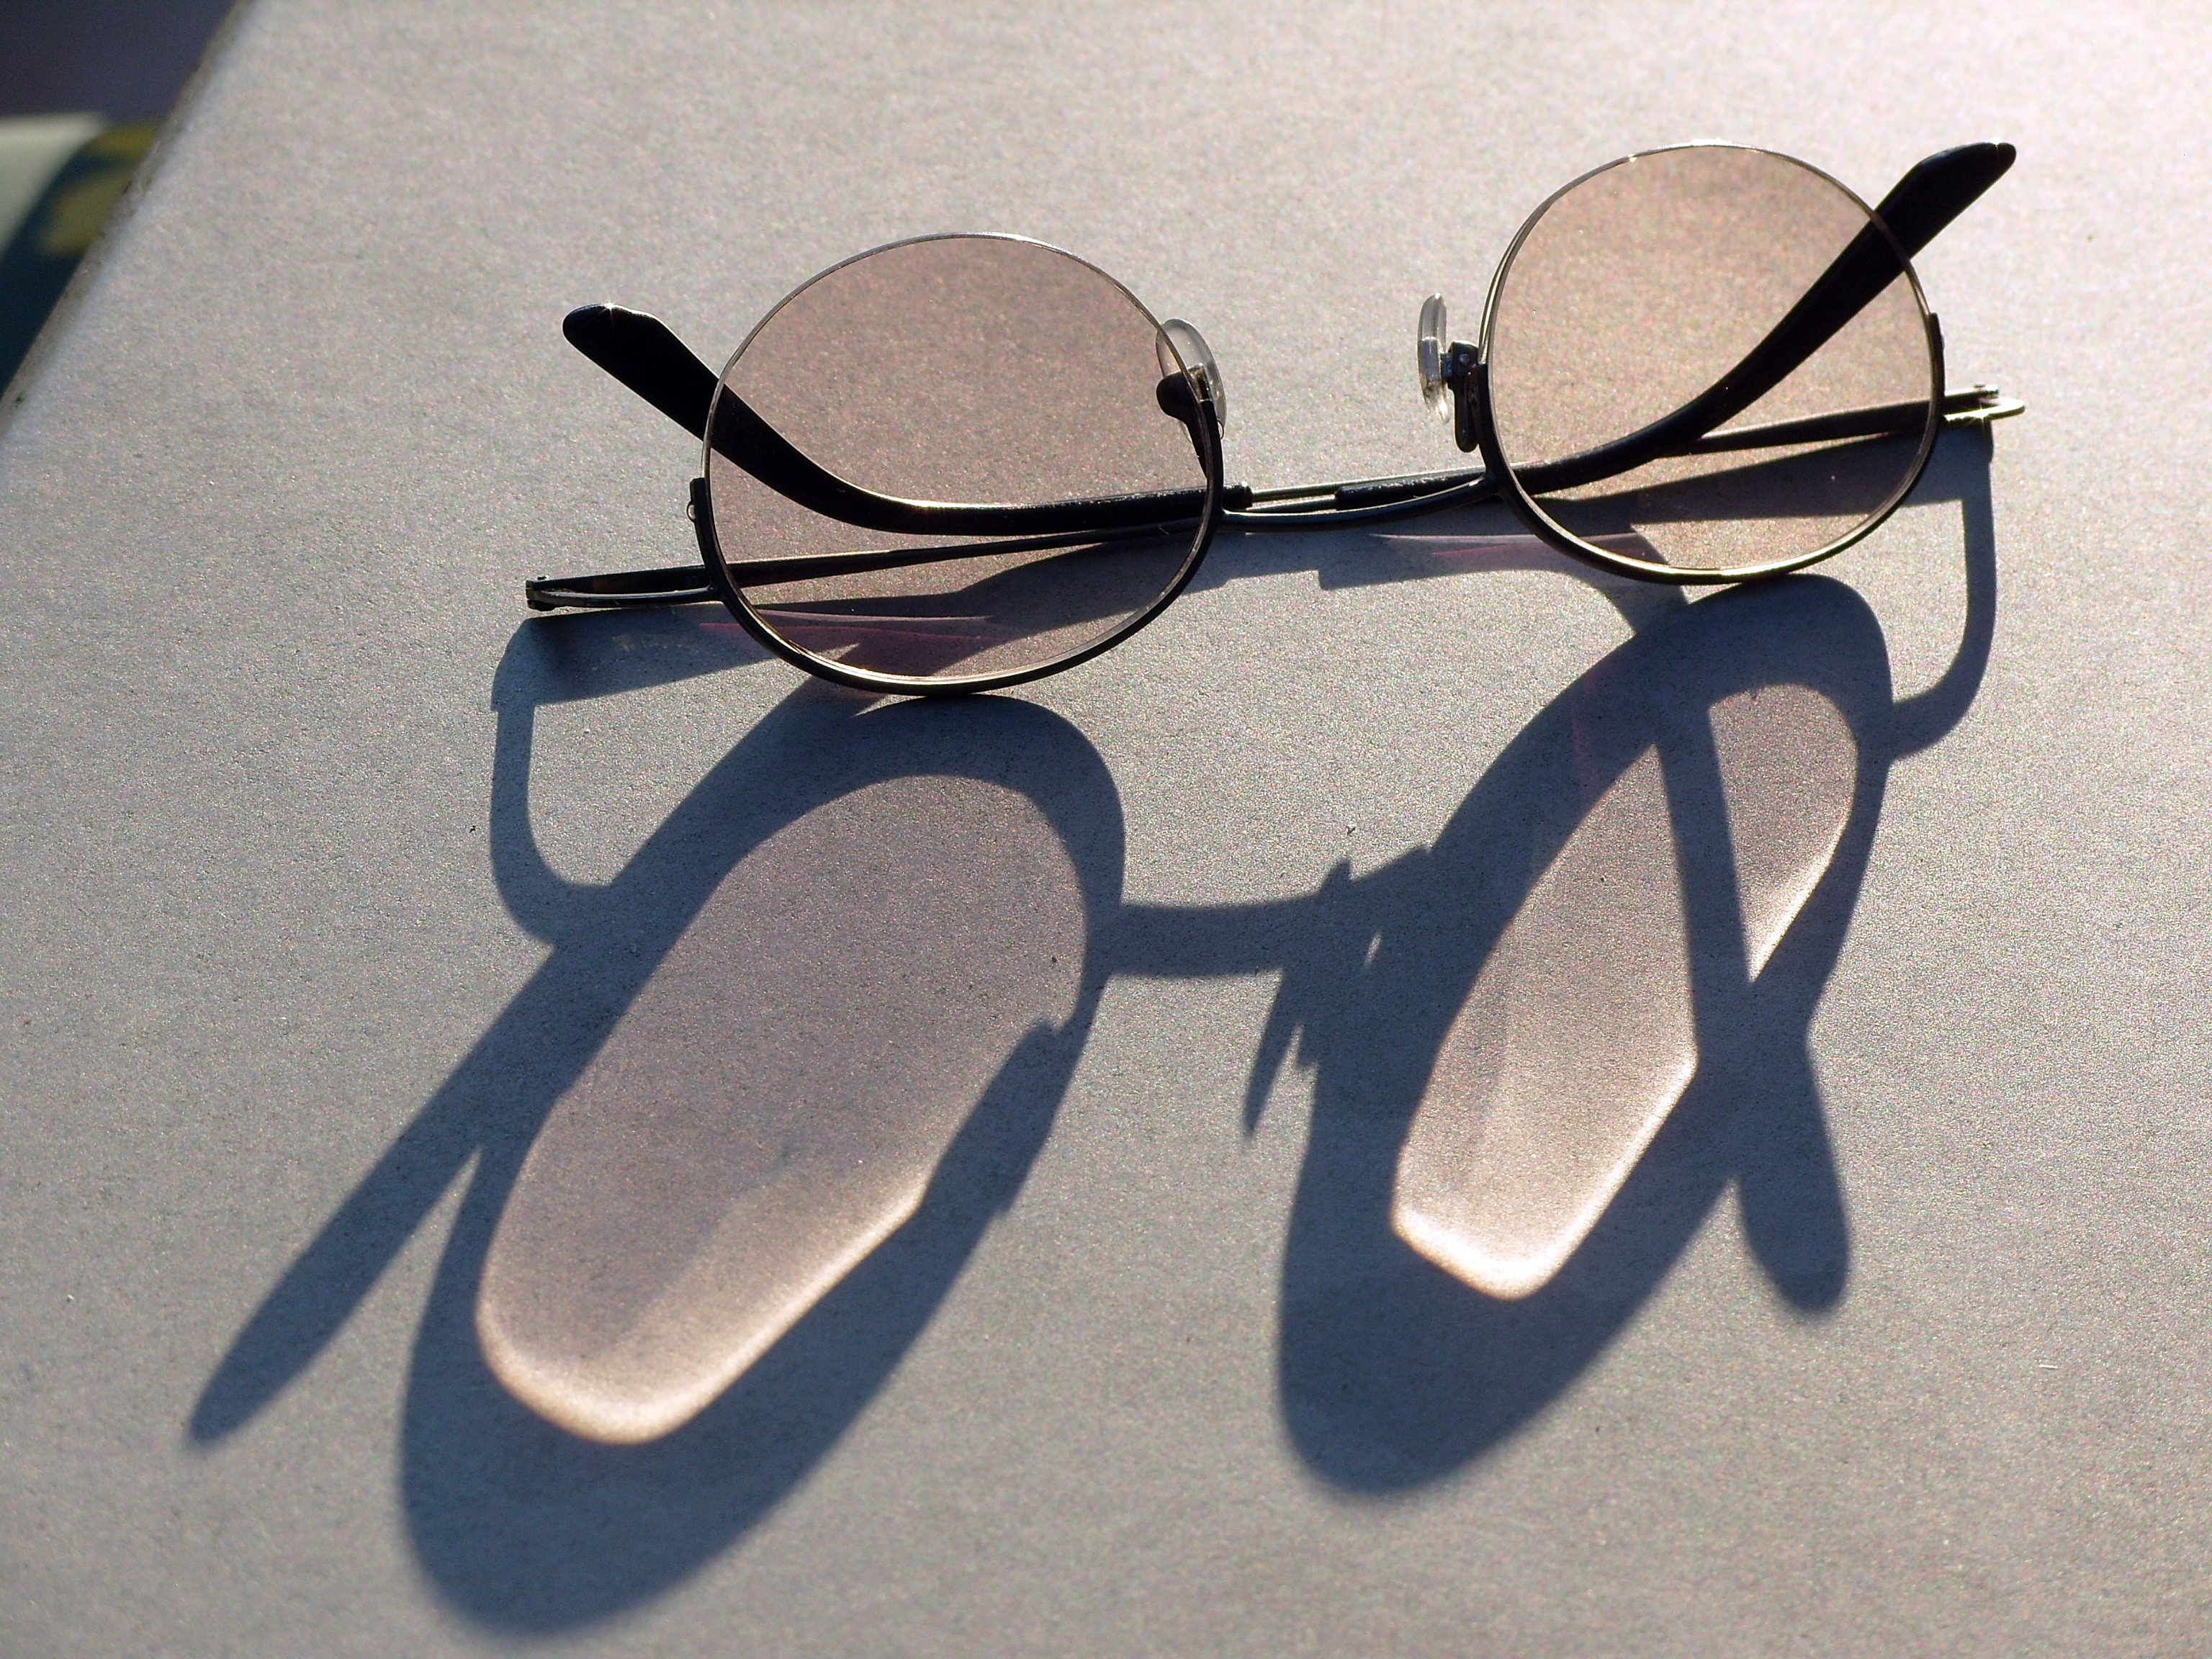
black, circle, product, sunglasses, glasses, eyewear, see, lenses, see sharp, dioptrin, fashion accessory, vision care